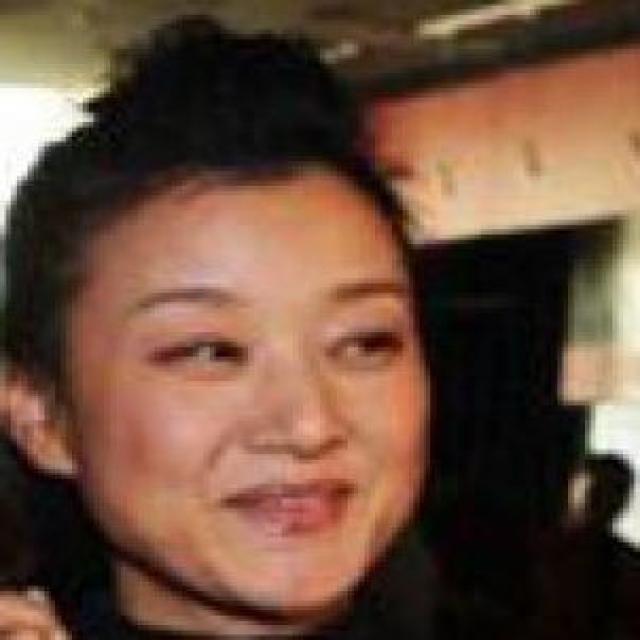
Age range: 45-64